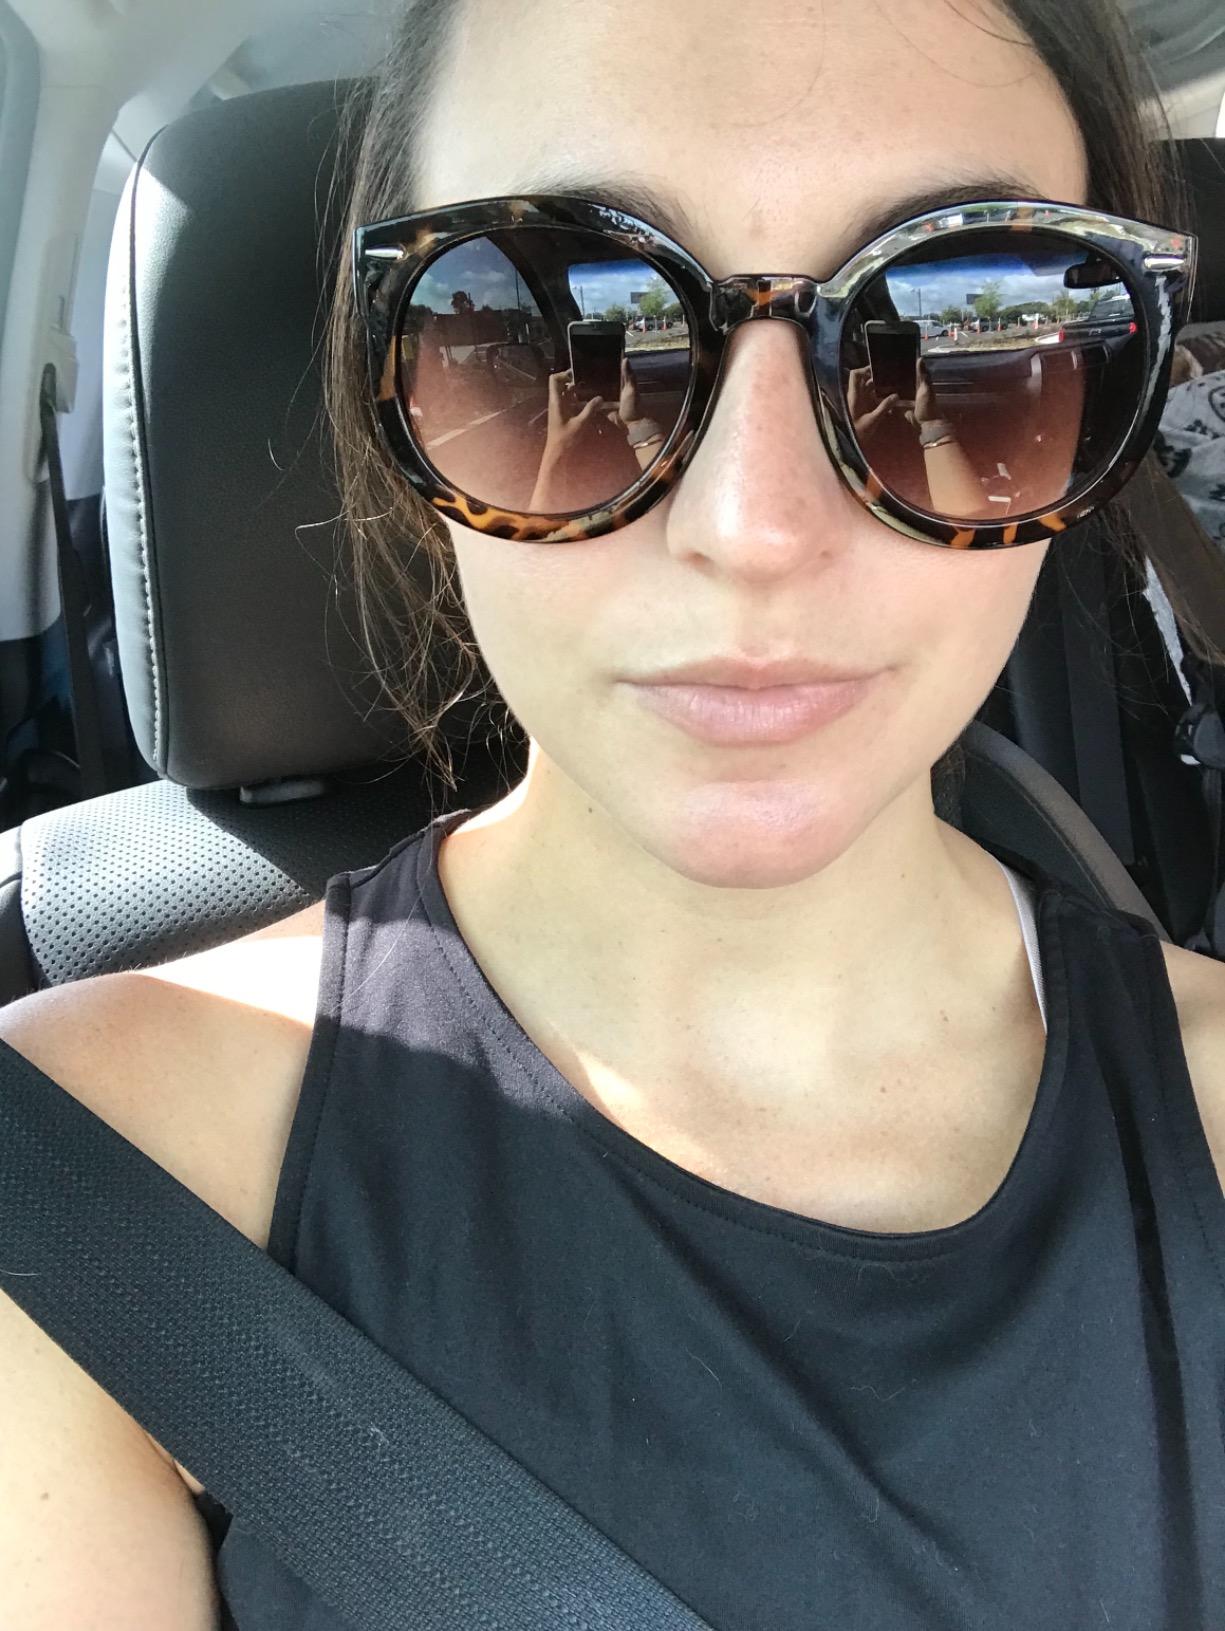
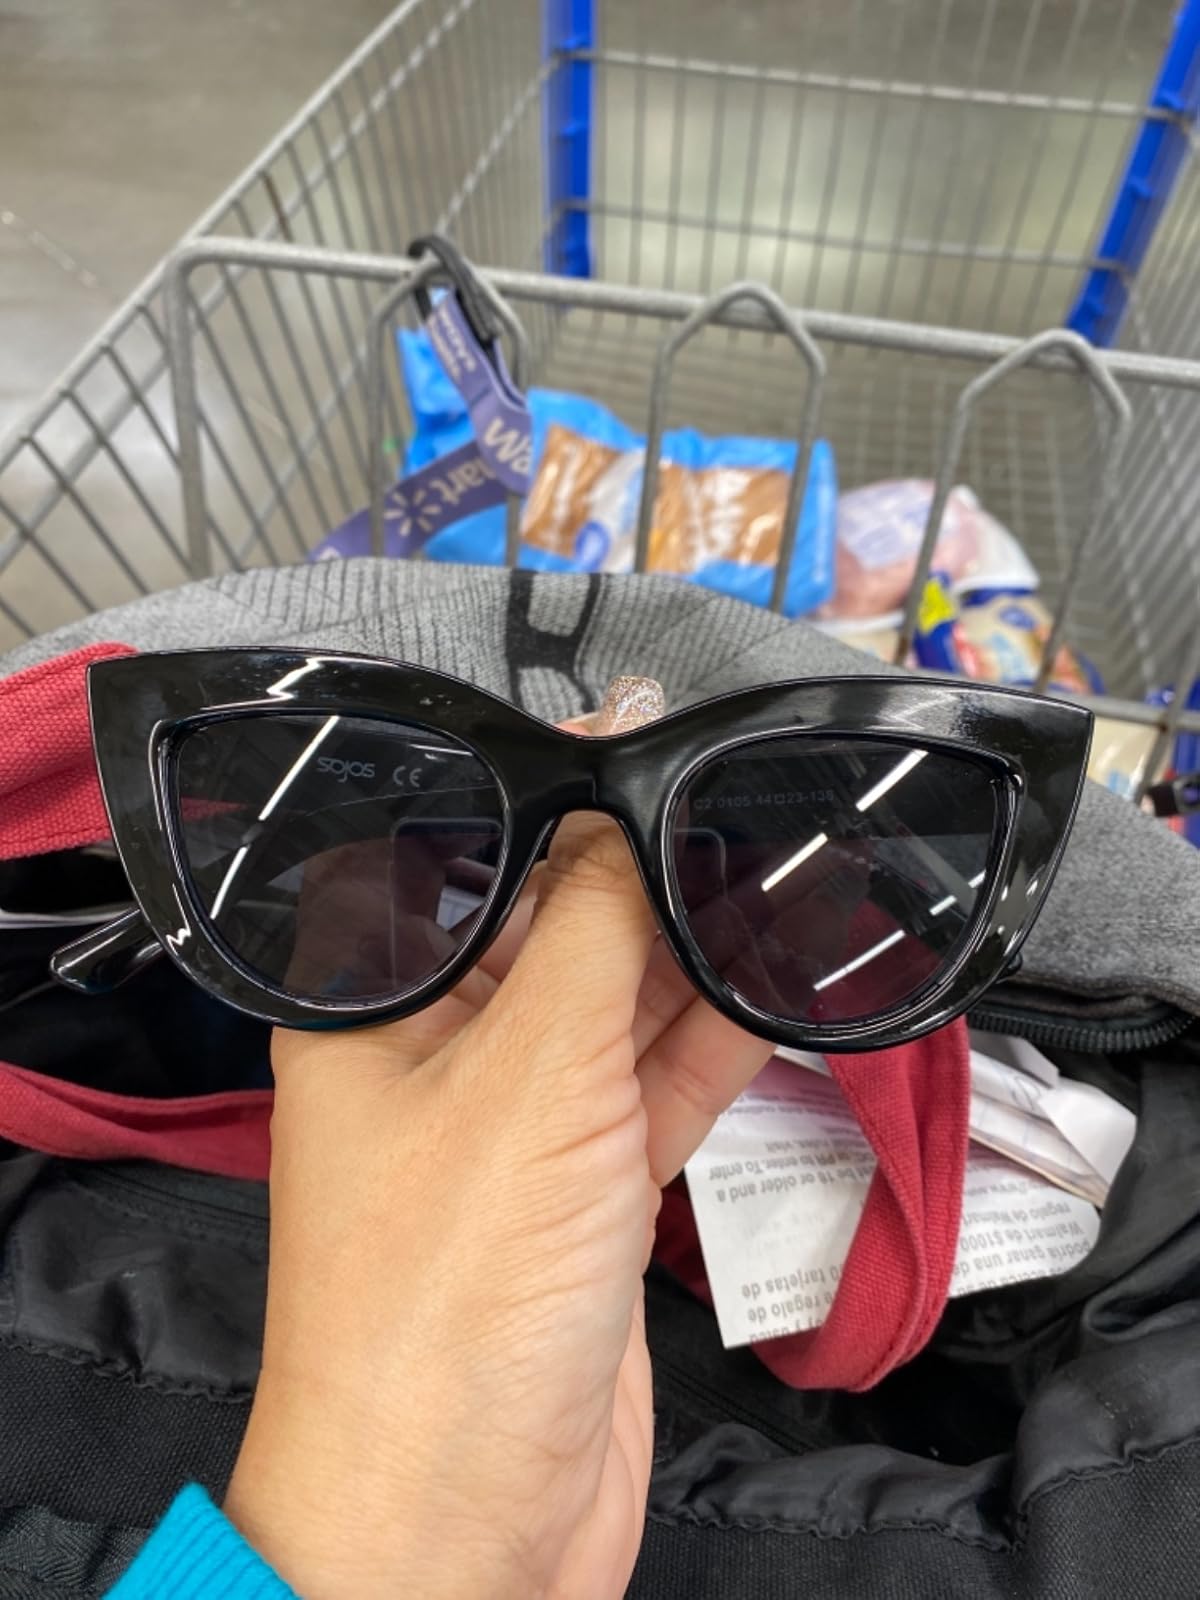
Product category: accessories_sunglasses
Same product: no